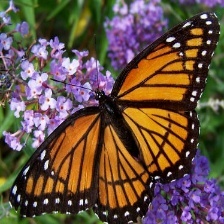
Species: VICEROY
Butterfly family (ImageNet category): monarch